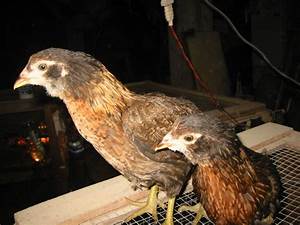
Label: gallina